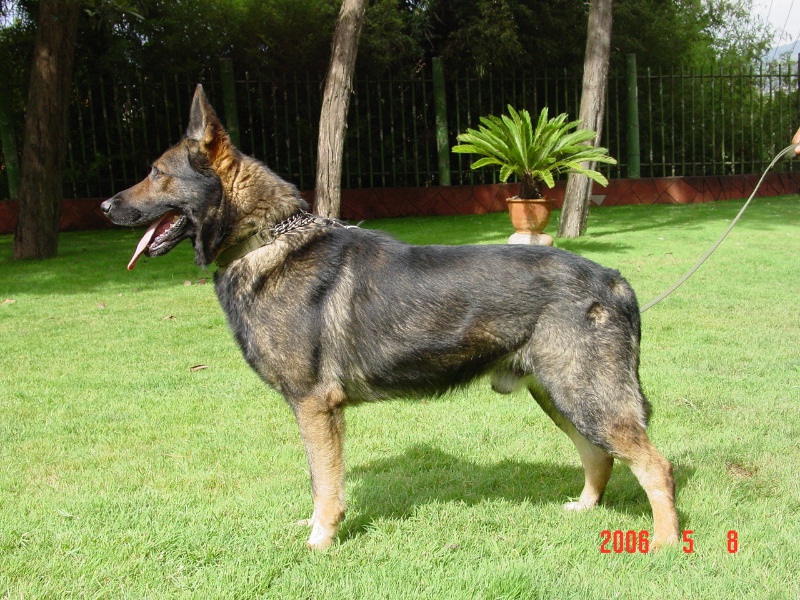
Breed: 258-n000104-Black_sable